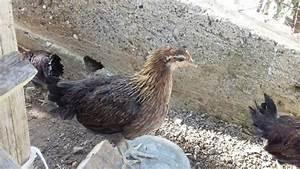
chicken